2010 Texas Tech Red Raiders football team

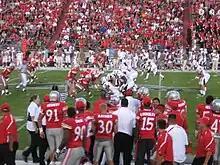
Tech on offense during the New Mexico game

The Red Raiders first 2010 road game was against the New Mexico Lobos in Albuquerque. This game was the 42nd meeting of the two teams, with Texas Tech leading the series with an all-time record of 33–6–2 going in. Texas Tech defeated New Mexico in the 2009 season with a final score of 48–28.